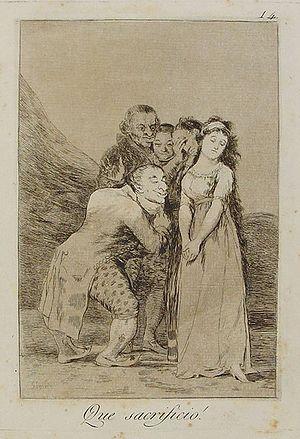
L'eau-forte ¡Qué sacrificio! est une gravure de la série Los caprichos du peintre espagnol Francisco de Goya. Elle porte le numéro quatorze dans la série des 80 gravures. Elle a été publiée en 1799.